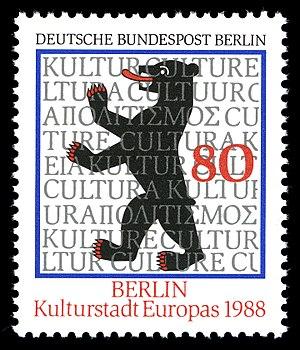
La capitale européenne de la culture est une ville désignée par l'Union européenne pour une période d'une année civile durant laquelle un programme de manifestations culturelles est organisé.